Walgren Lake Monster

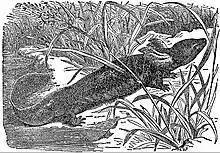
Artist engraving of a common mudpuppy ("Necturus maculosus)"

The original legend of the Walgren Lake Monster claimed to be corroborated by Native American accounts of a similar beast inhabiting the lake. The initial story of a lake monster which devoured livestock sparked curiosity throughout Nebraska and abroad, even reaching the "London Times". According to some articles published at the time, unsuccessful efforts were made to capture the monster.